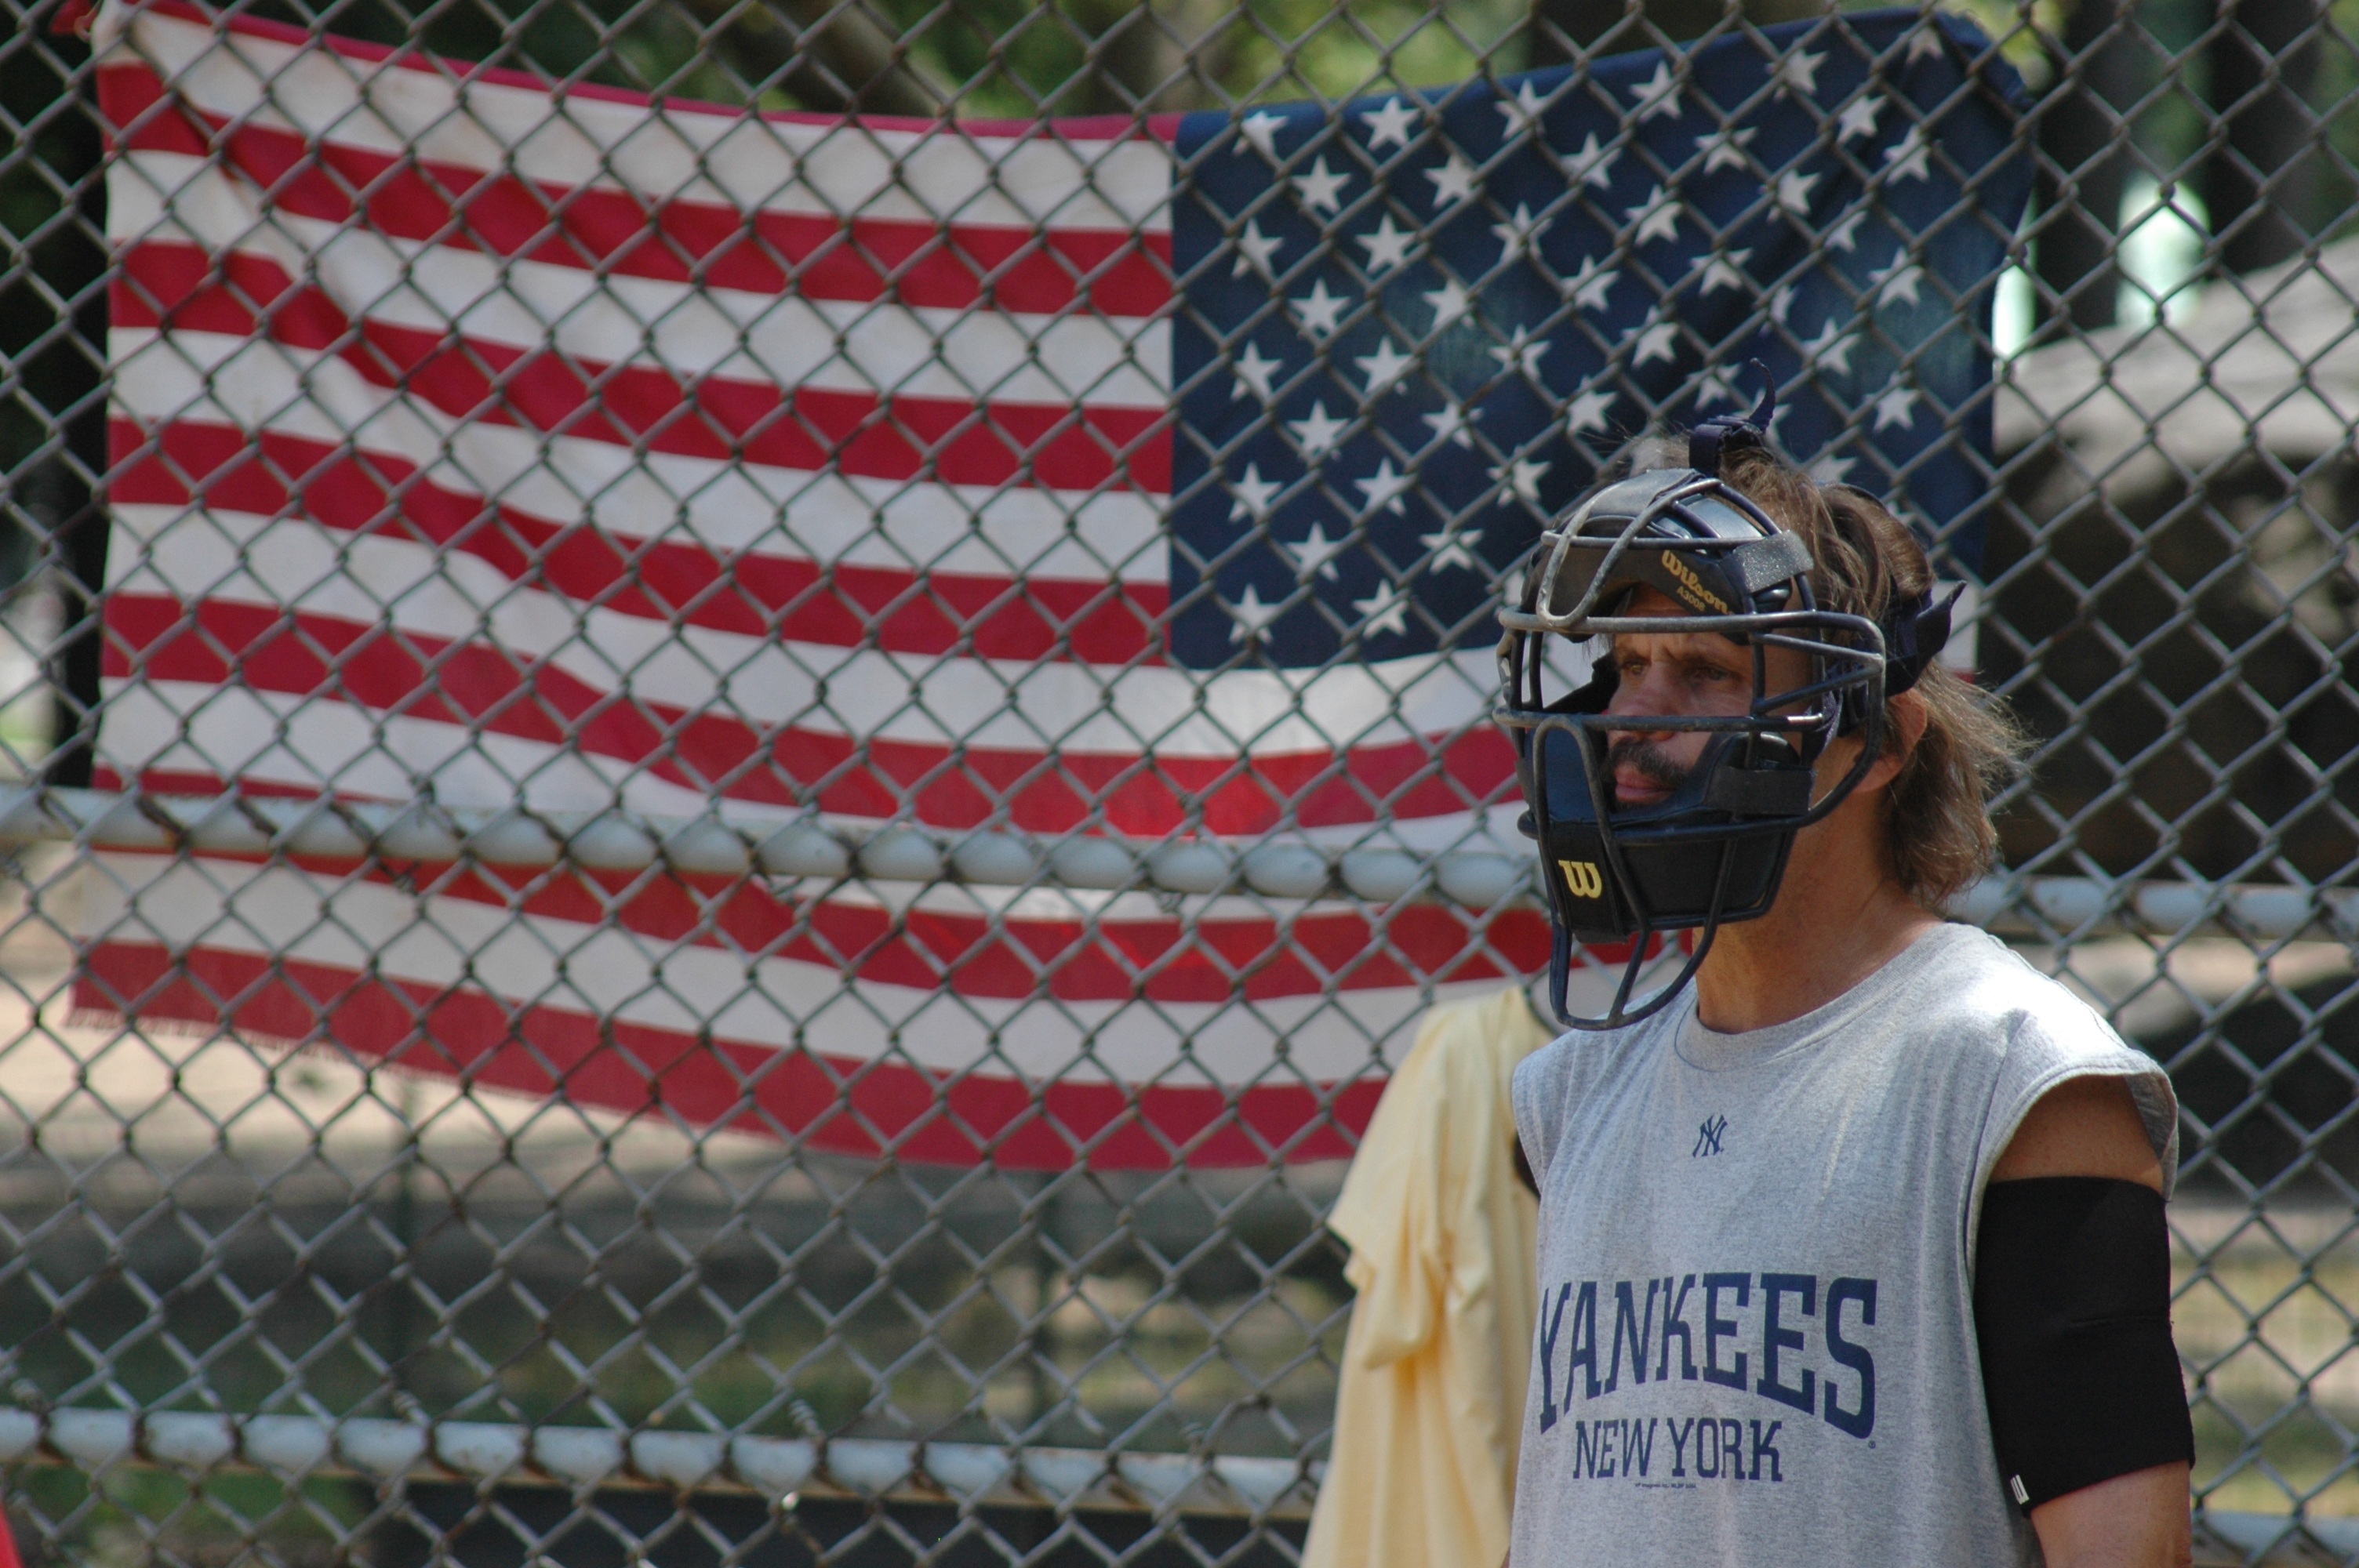
man, baseball, sport, new york, flag, player, central park, sports, amerikan